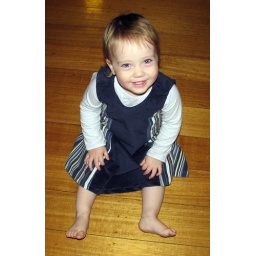
Althea in blue dress sitting